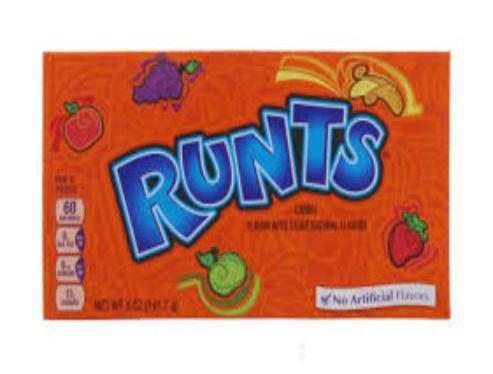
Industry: Food